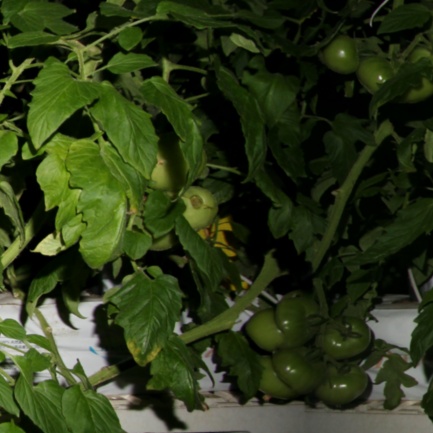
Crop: tomato